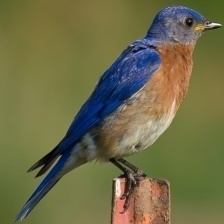
Species: EASTERN BLUEBIRD
Scientific name: SIALIA SIALIS